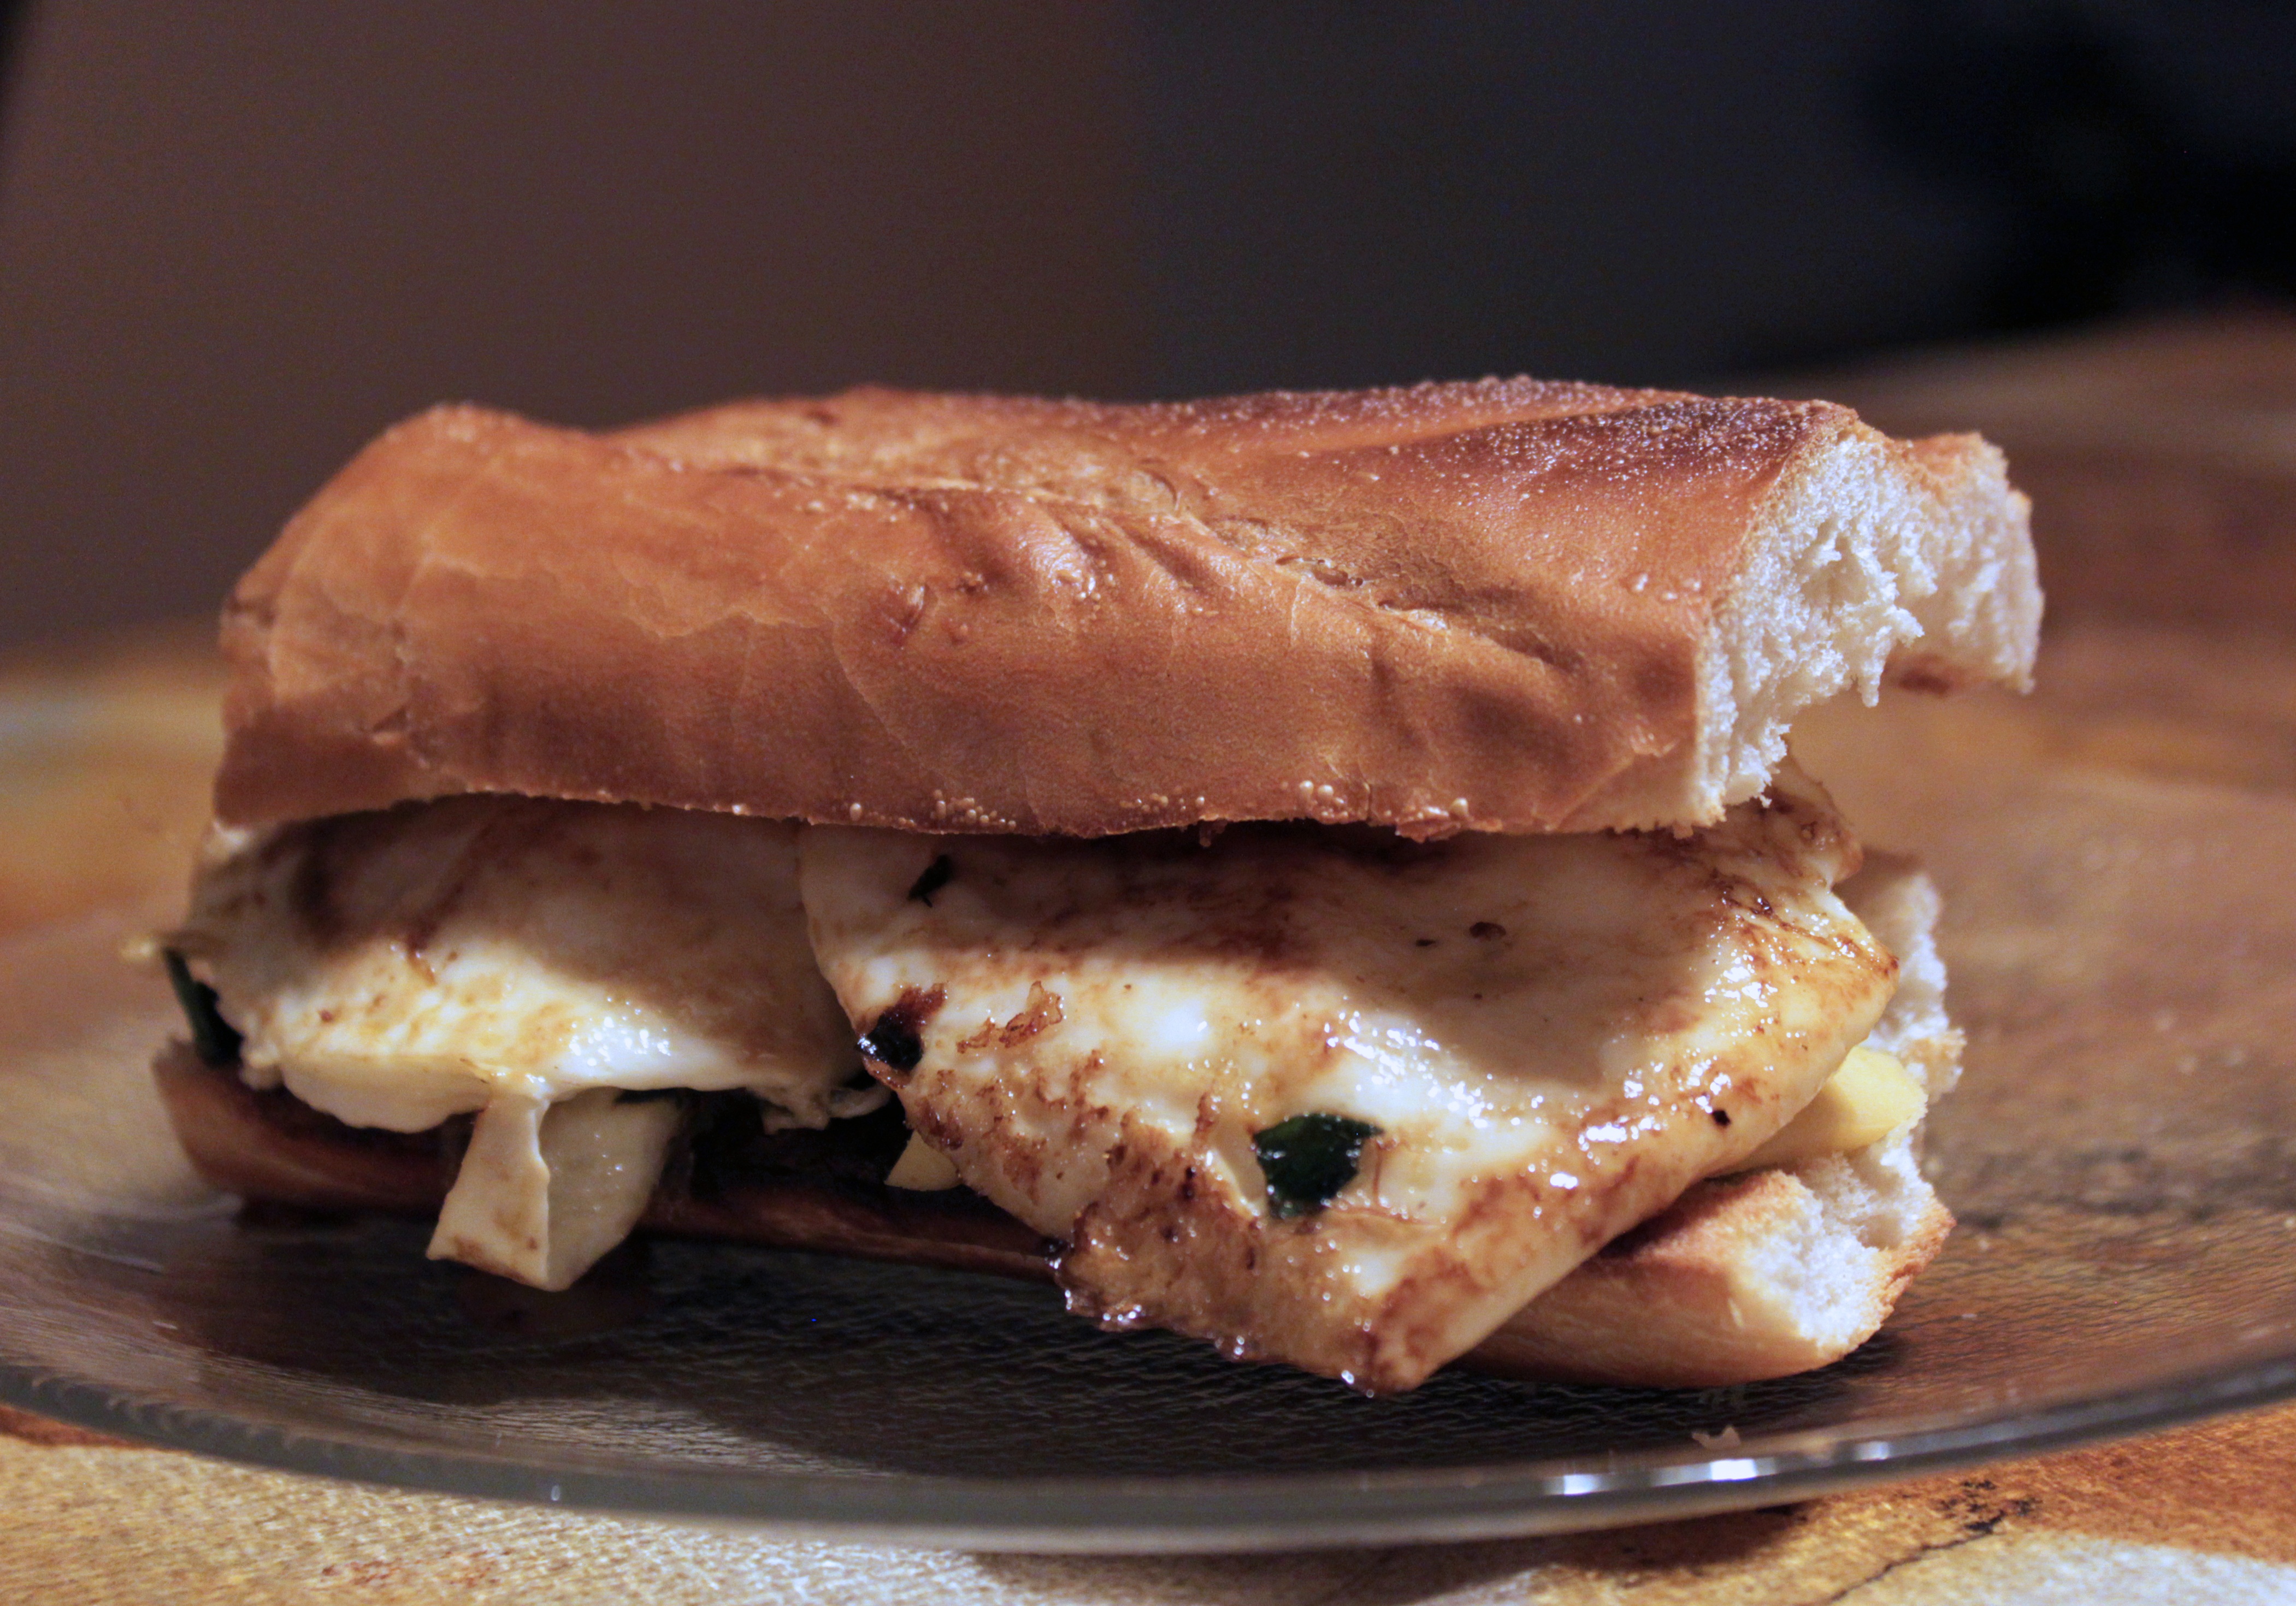
white, glass, restaurant, dish, meal, food, produce, plate, fresh, kitchen, breakfast, snack, dessert, eat, meat, lunch, cuisine, bread, bakery, sandwich, egg, toast, close up, french, nutrition, hot, toasted, horizontal, crisp, crunchy, served